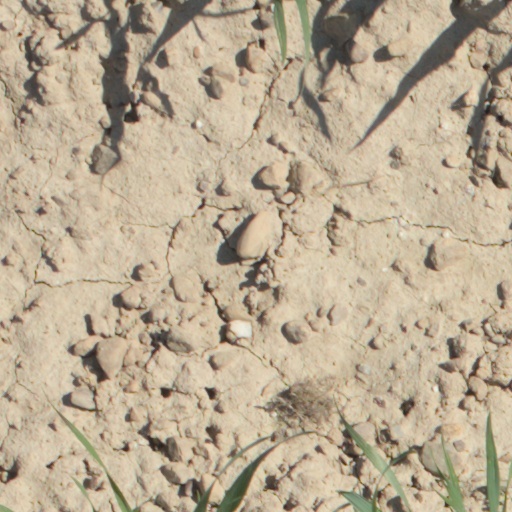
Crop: wheat